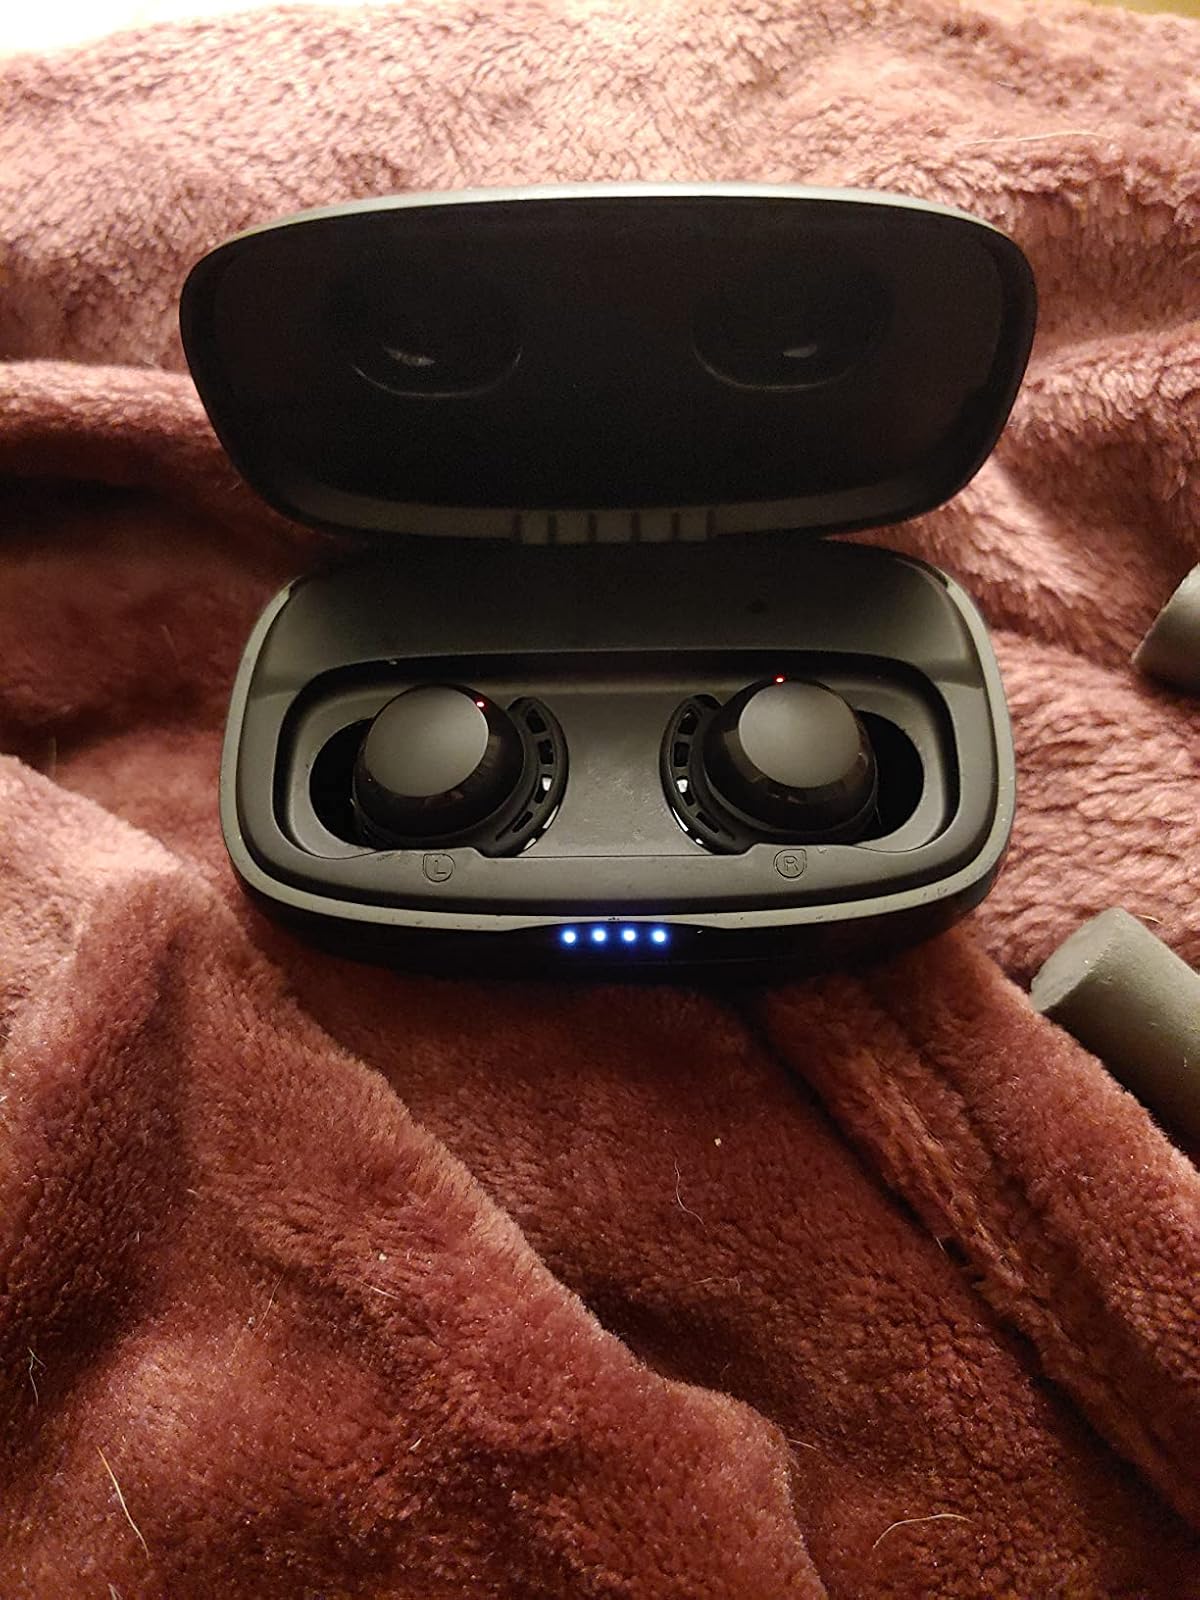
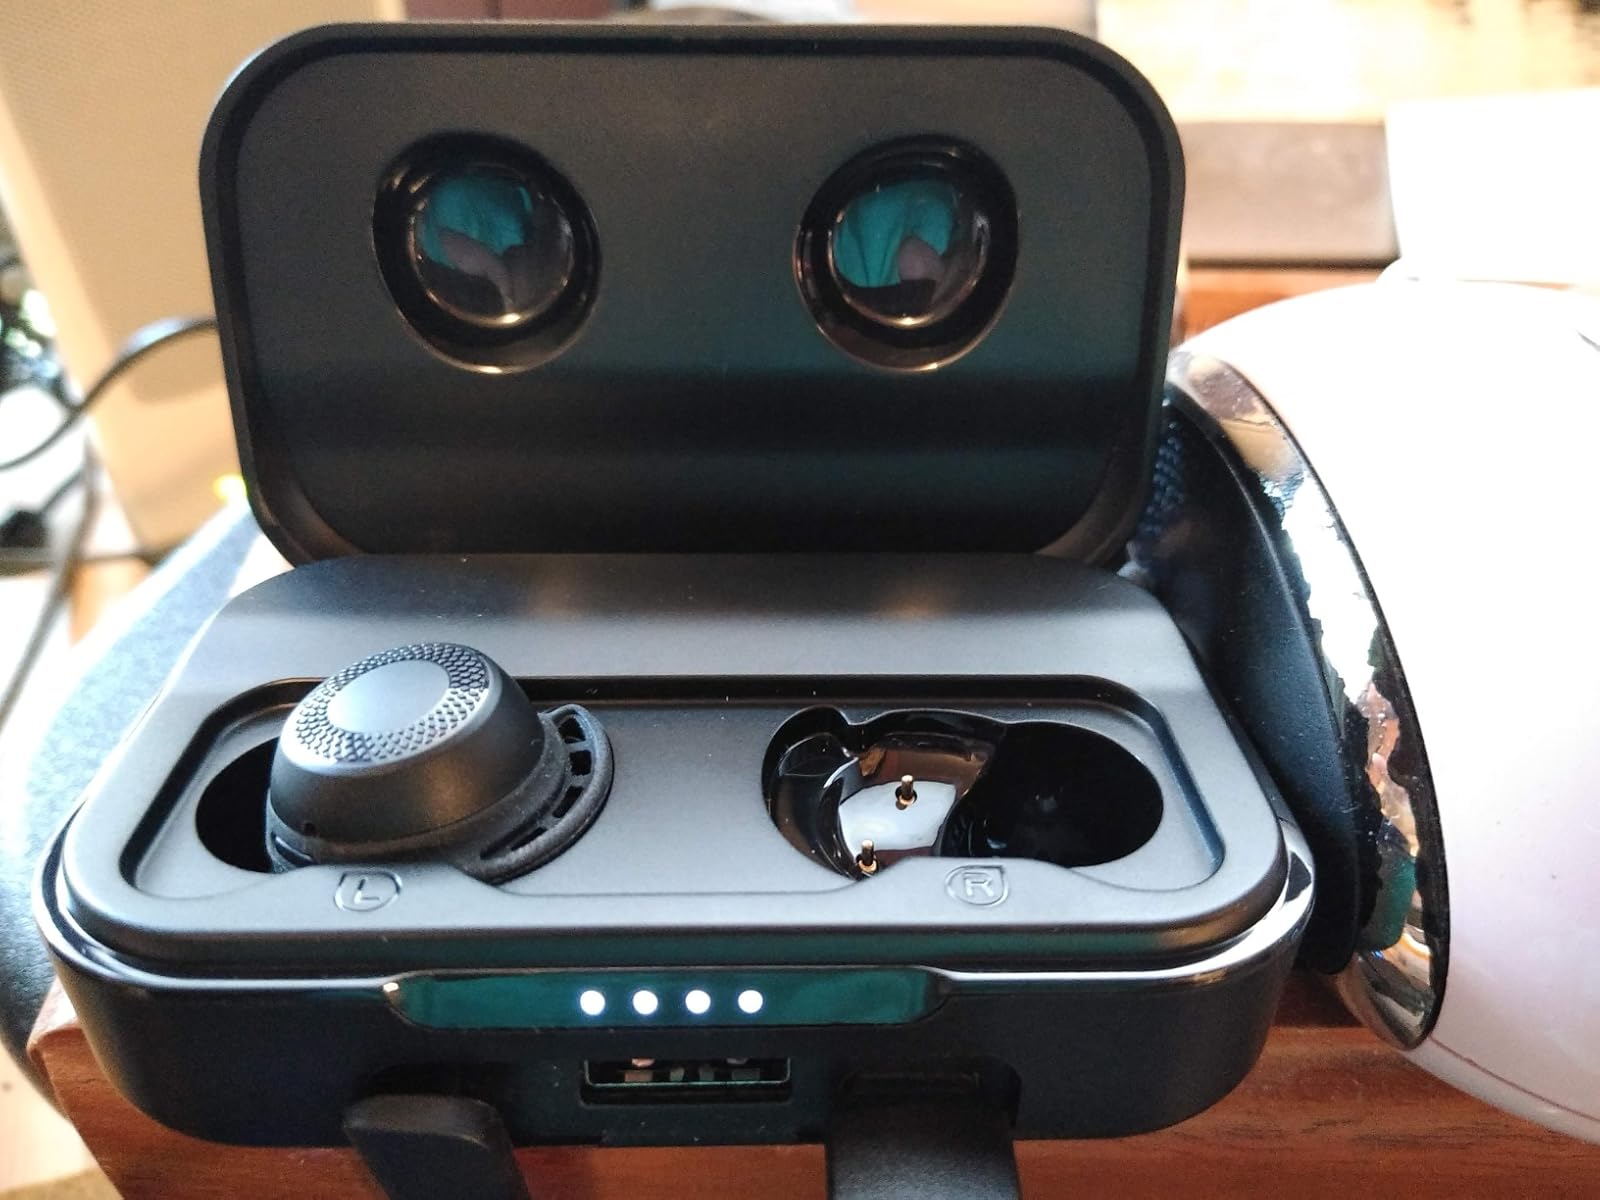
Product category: earbuds
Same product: no